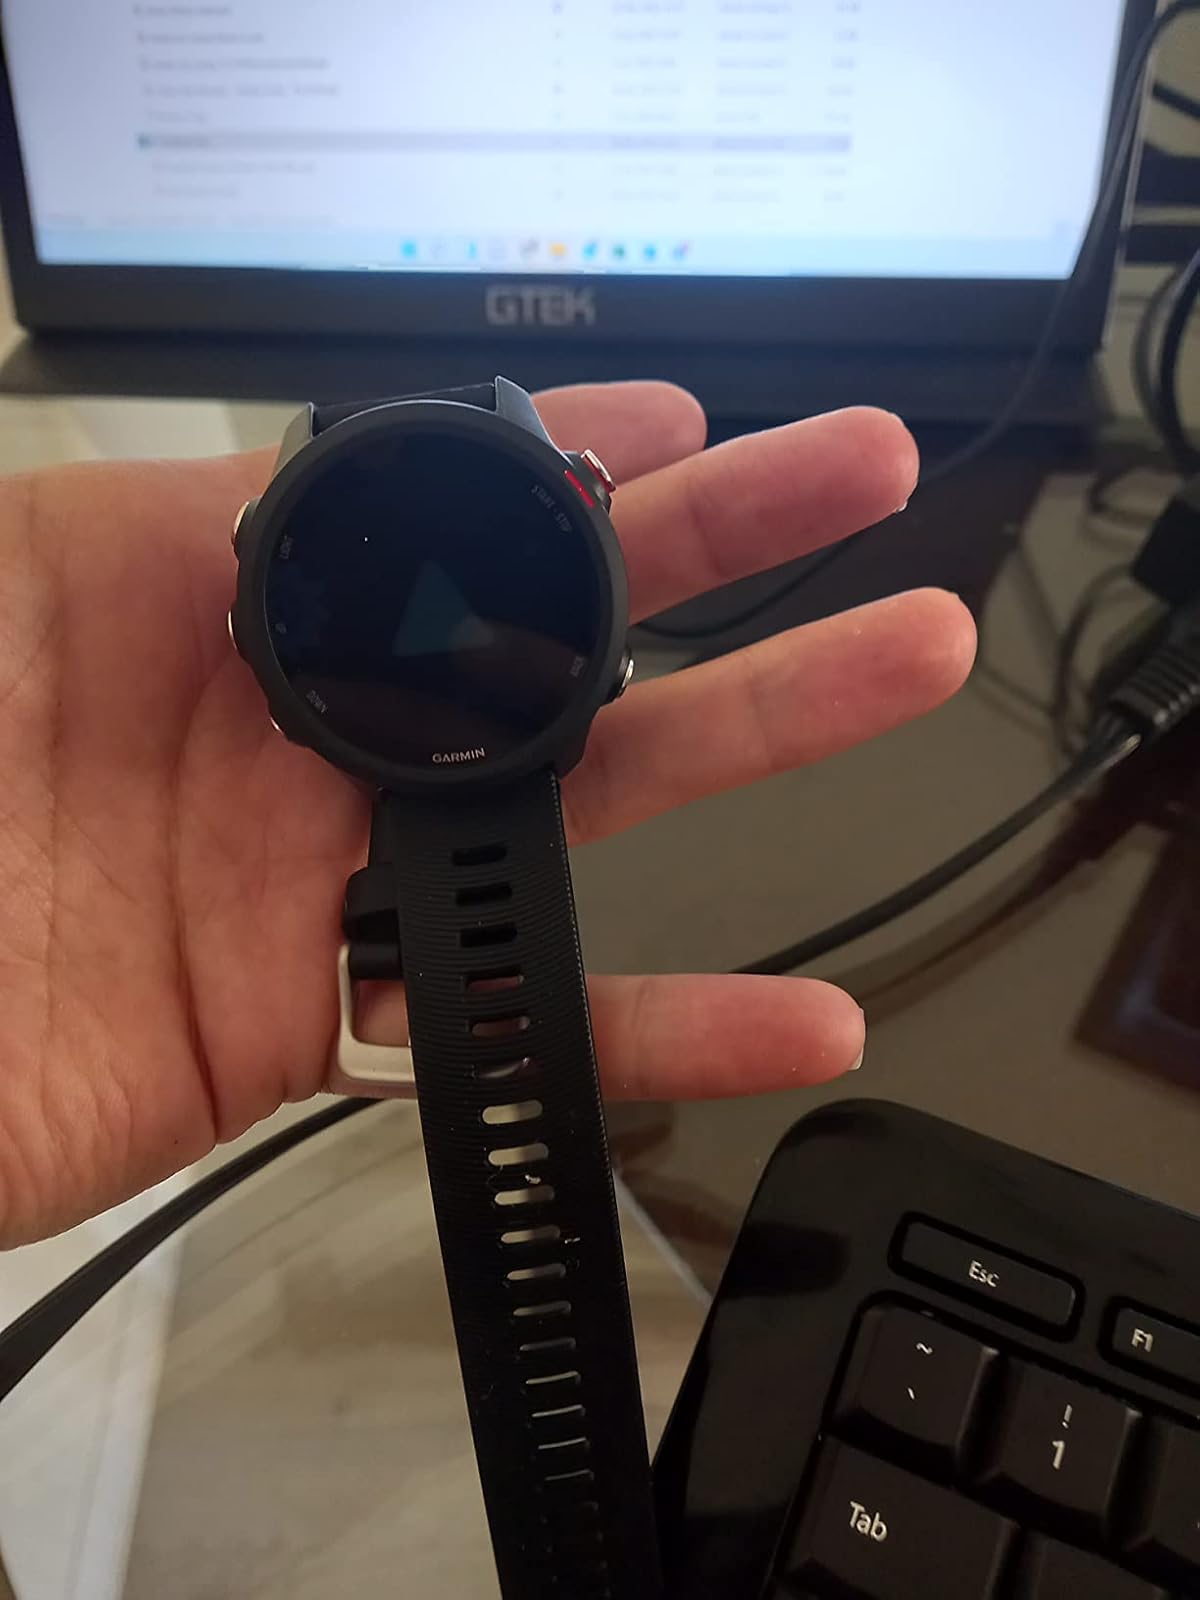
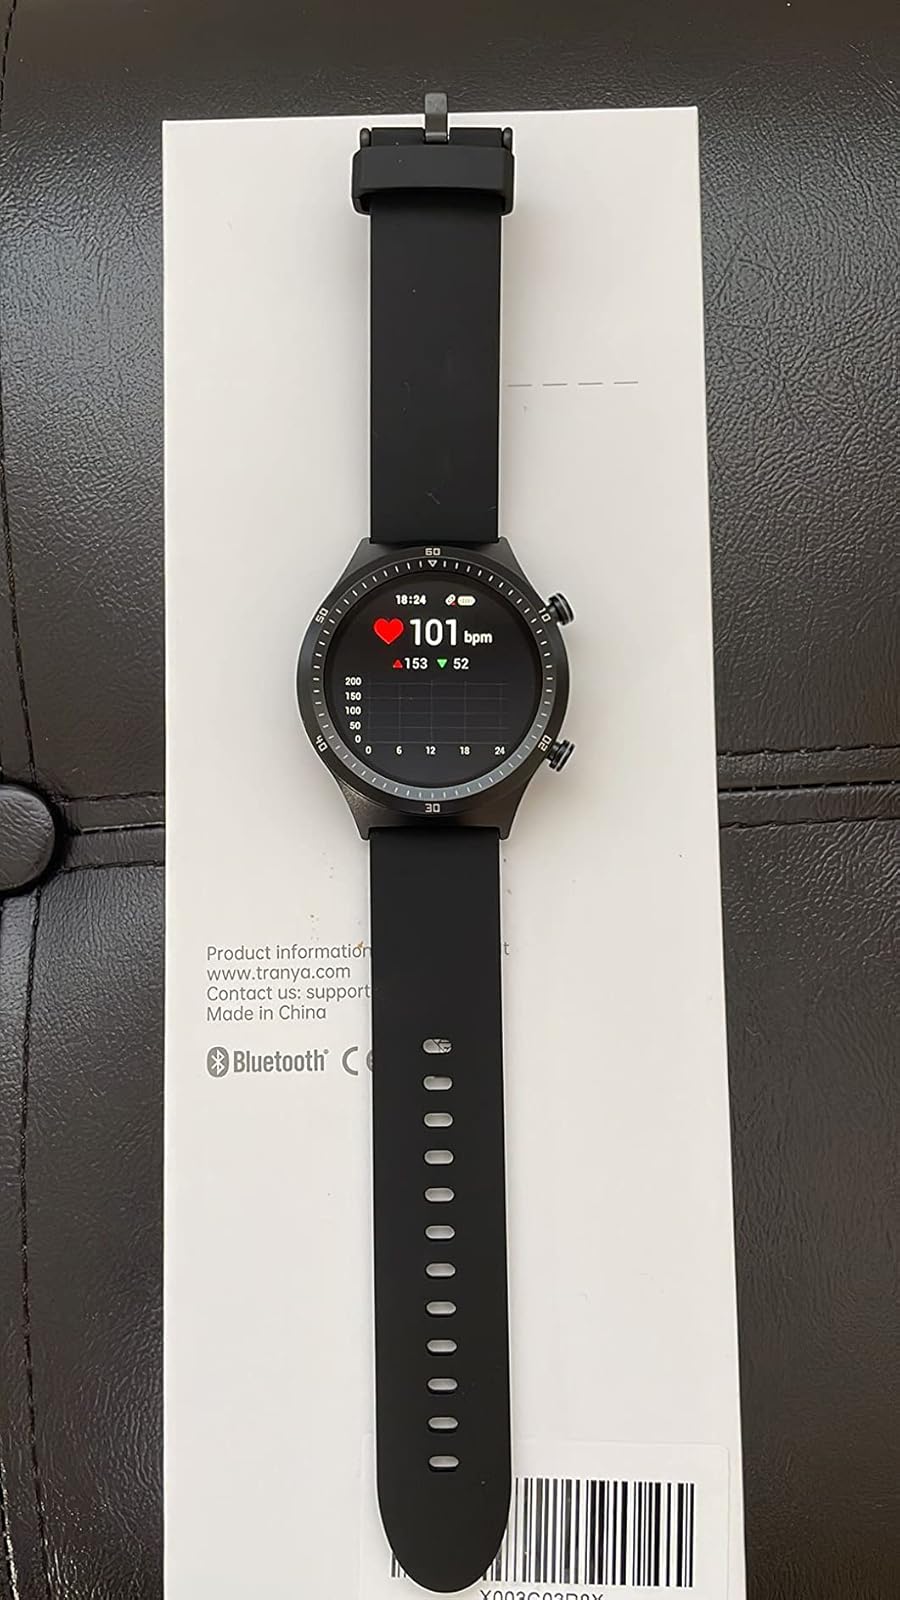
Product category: smartwatch
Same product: no